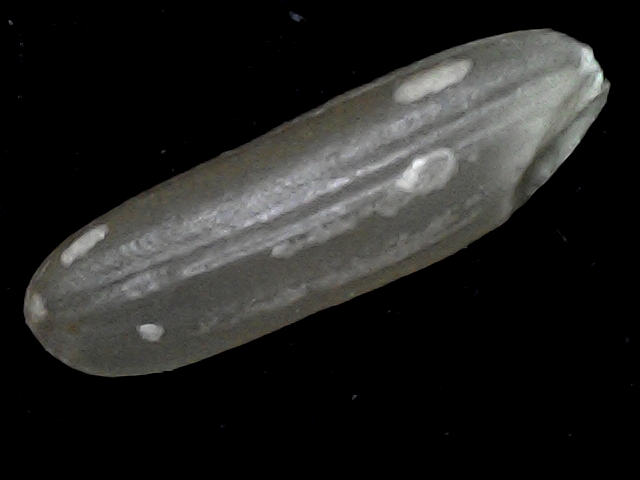
Rice variety: BR23